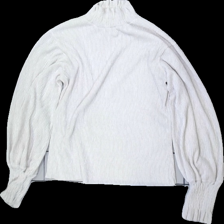
View: front
Type: Blouse
Category: Ladies
Brand: Not in the list
Brand text on label: BBT
Colors: White
Material: 100% Polyester
Cut: Loose
Season: All
Price range: 50-100
Recommended usage: Reuse
Description: white bluse